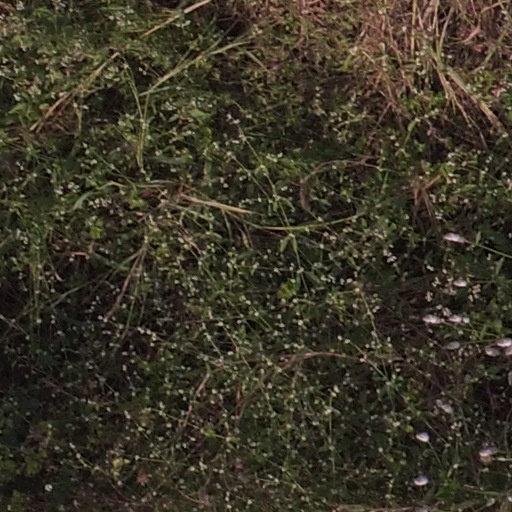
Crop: maize; corn